Tamika Mkandawire

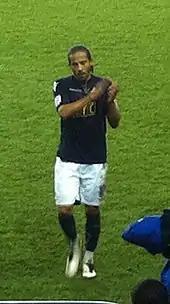
Mkandawire playing for Millwall in 2010

On 16 June 2010, Millwall acquired Mkandawire's services until 30 June 2012 on a free transfer. He has adapted to playing a new defensive holding midfield role for Millwall, switching from his usual central defence position. He scored his first goal for The Lions on 10 December 2010, in a 1–1 draw against Swansea City. Mkandawire was named Millwall's Player of the Year for 2011, garnering 44% of the vote and playing for the majority of the year in a new defensive midfield/centre back role.